Abbazia della Misericordia

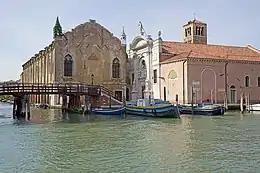
Church of the Abbazia della Misericordia and Scuola vecchia della Misericordia

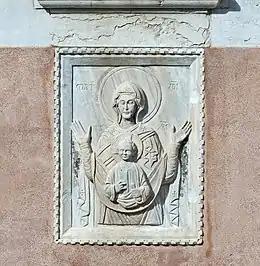
"Madonna with Child"

The Church of the Abbey of Misericordia (Italian: "Santa Maria dell'Abbazia della Misericordia" or "Santa Maria di Valverde") is a religious edifice in Venice, Italy, in the "sestiere" Cannaregio.